Vehicle registration plates of Palestine

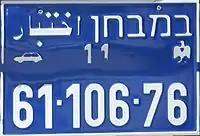
Test license plate

Test plates for garages and car importers are blue with white text and display the word "TEST" in Arabic and Hebrew above the number.